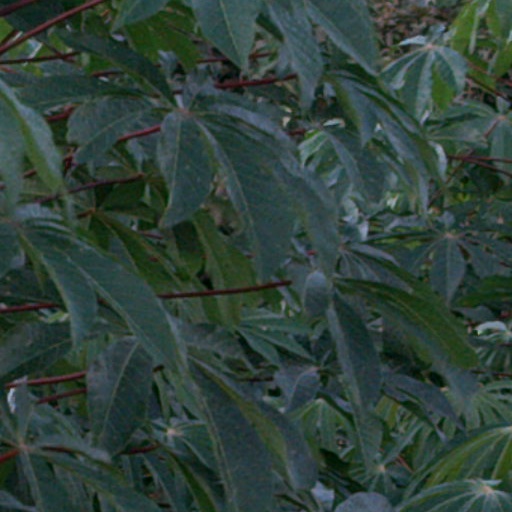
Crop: cassava